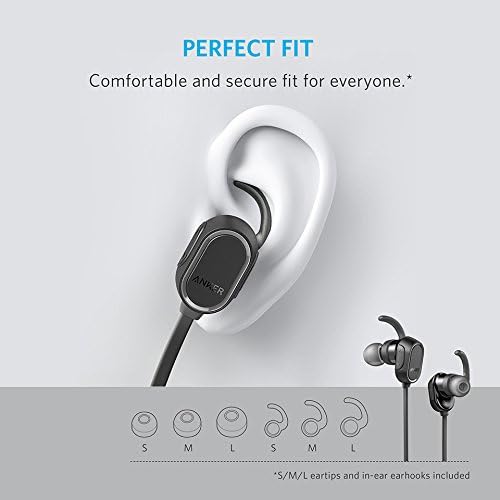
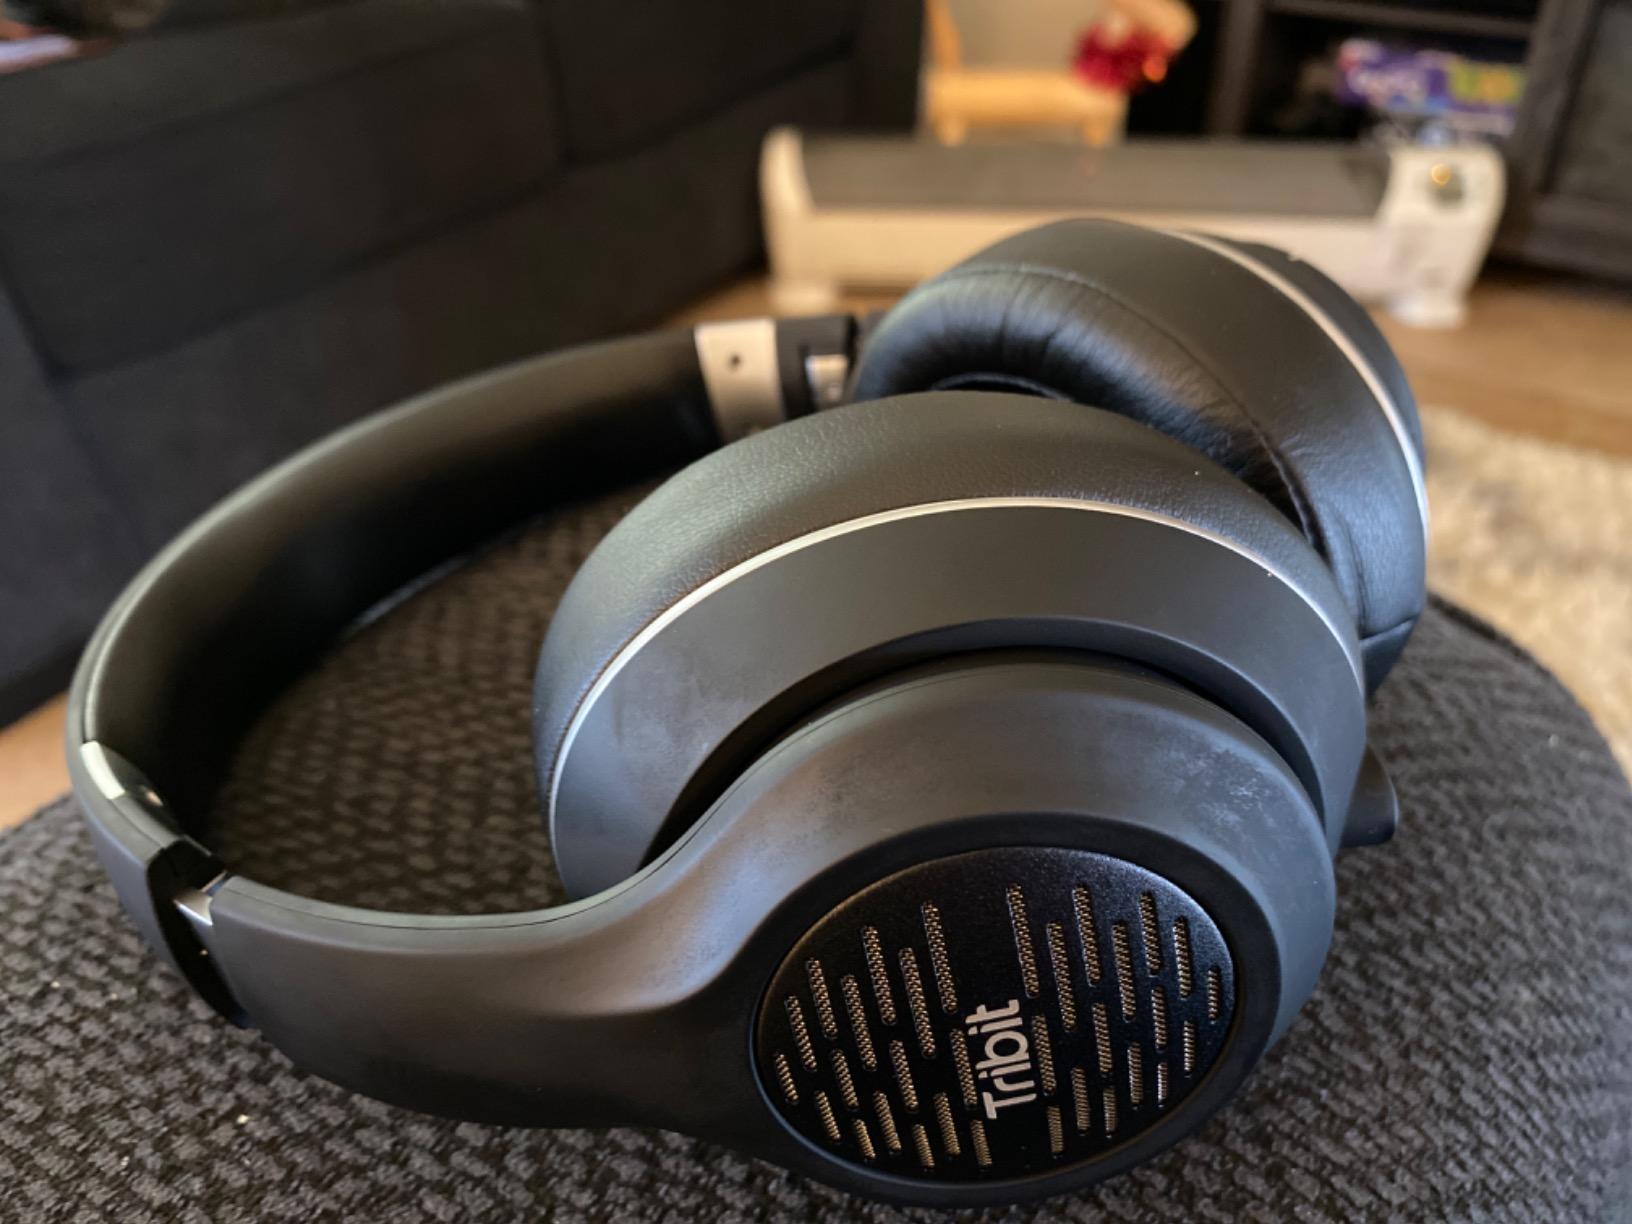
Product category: headphones
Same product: no